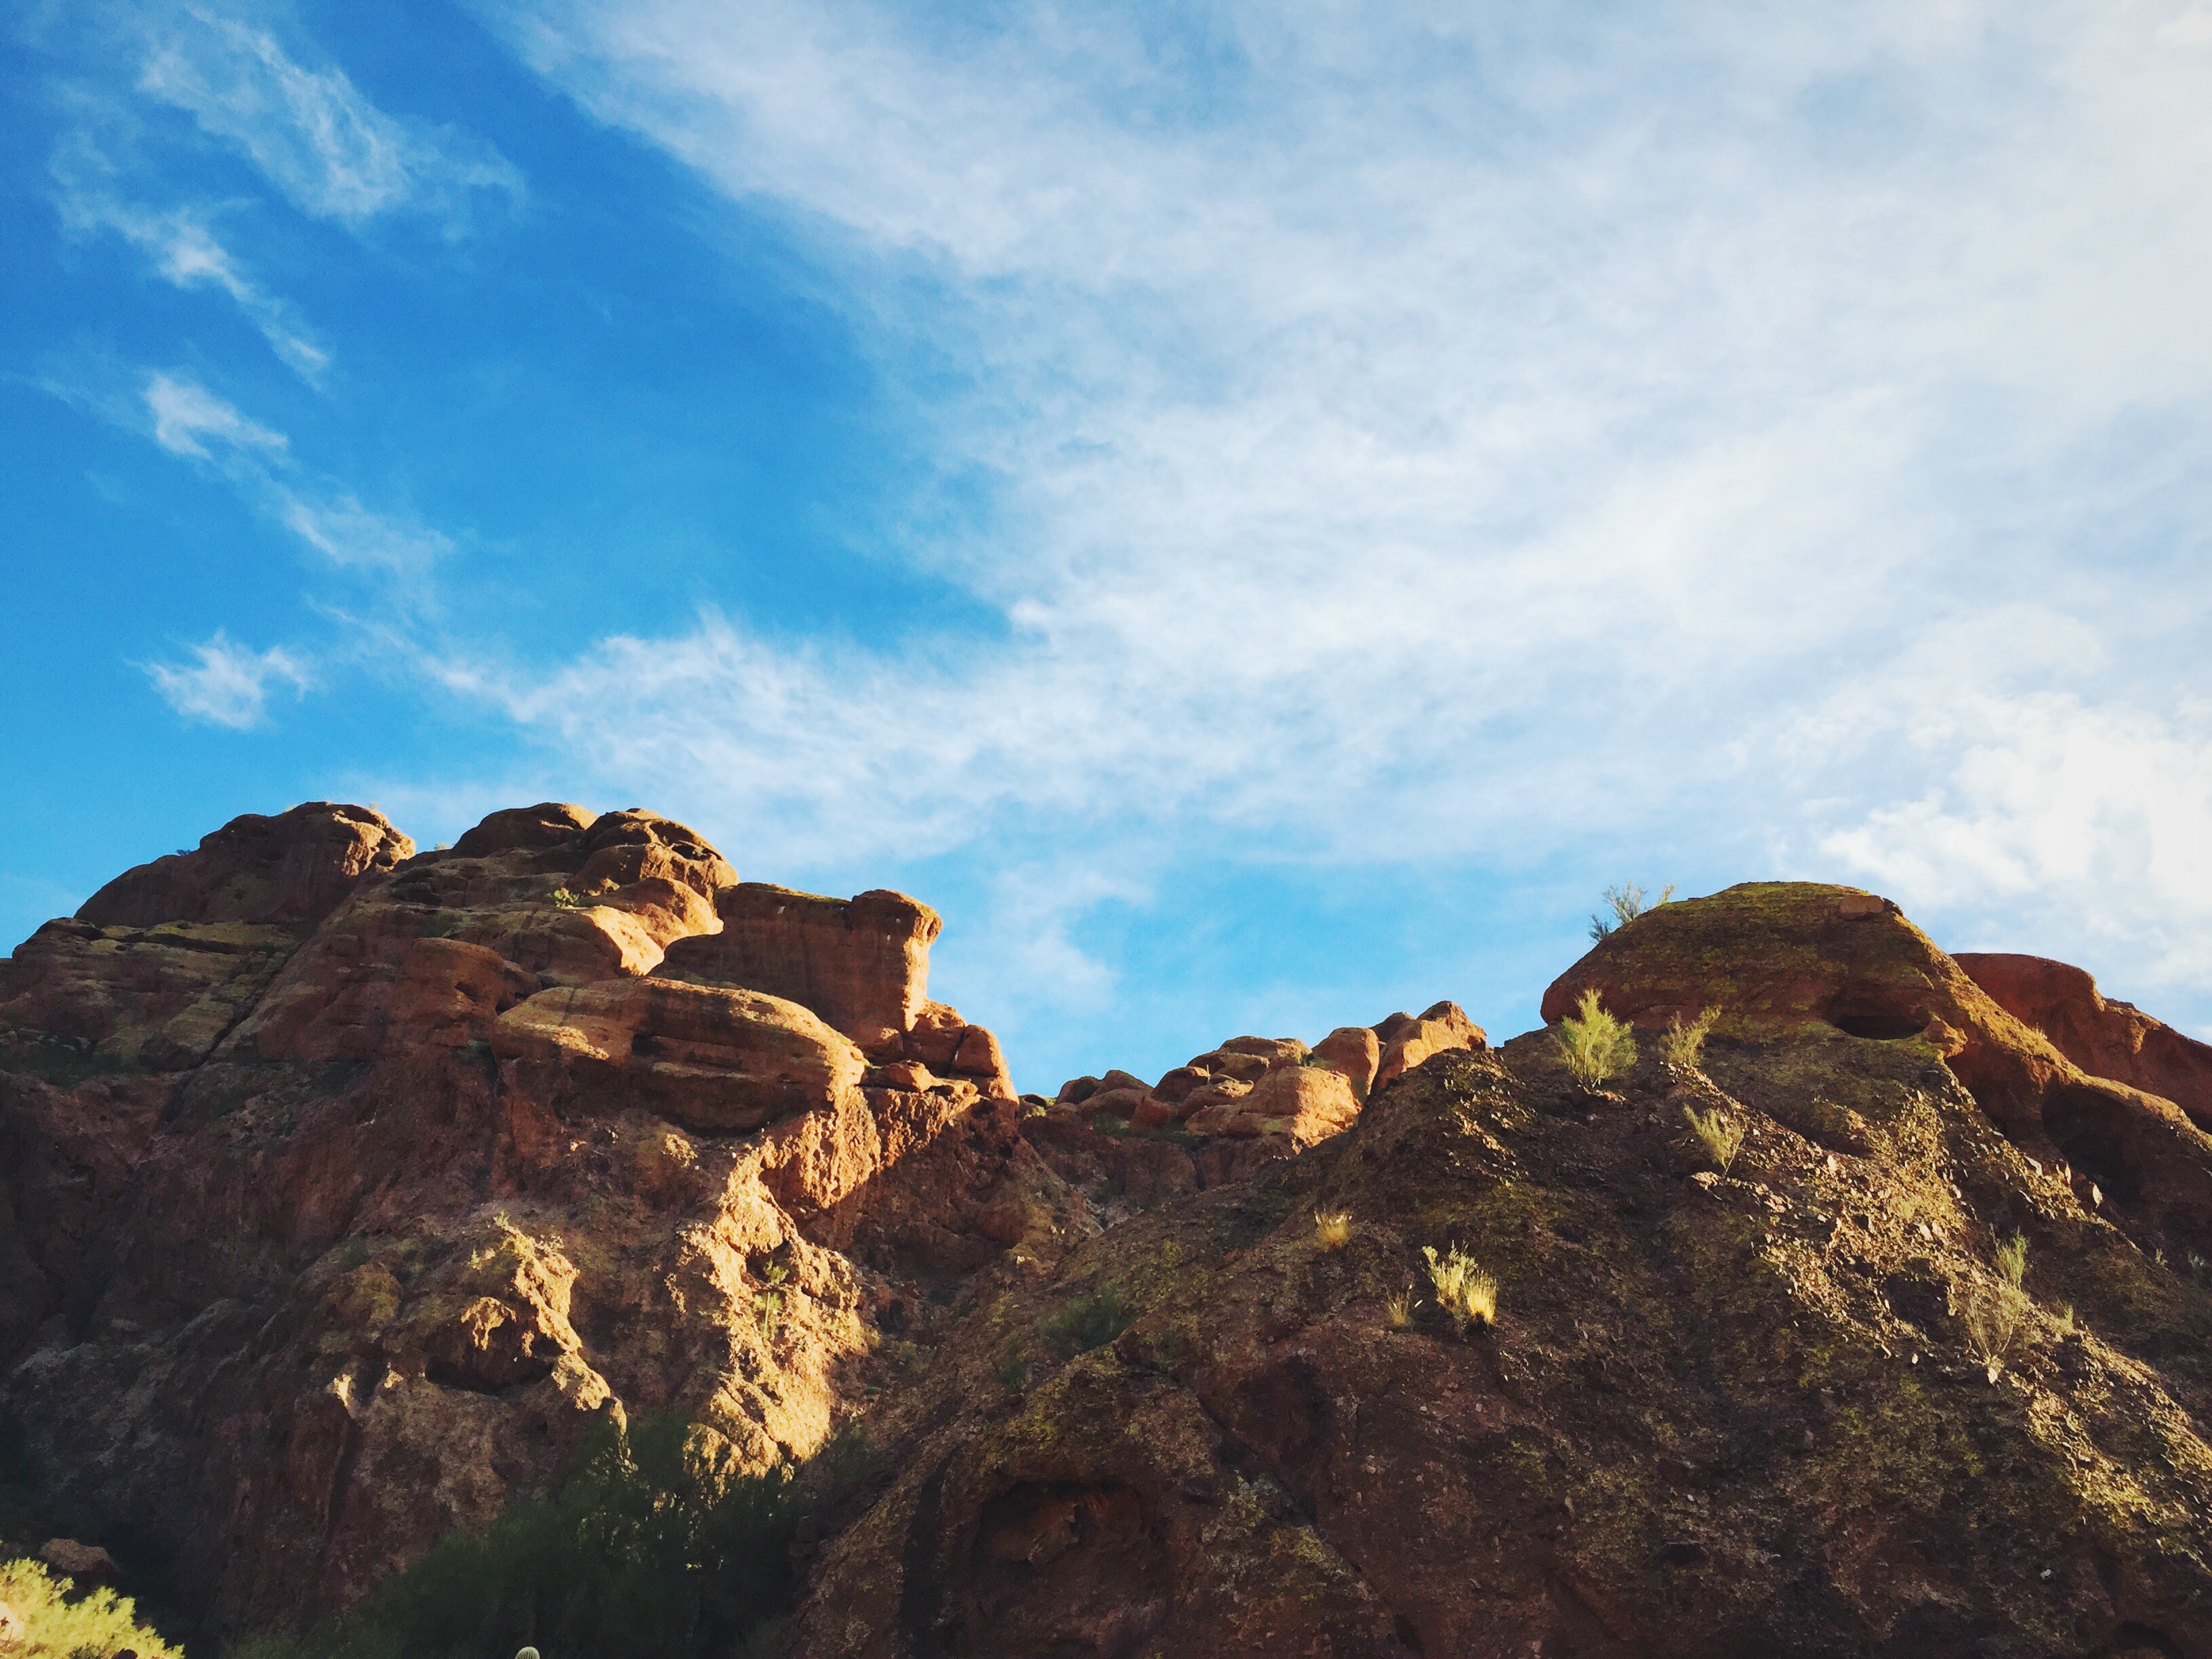
landscape, nature, rock, wilderness, mountain, cloud, sky, hill, valley, mountain range, cliff, blue, terrain, national park, ridge, summit, rocks, sunny, clouds, geology, badlands, boulders, plateau, landform, geographical feature, mountainous landforms